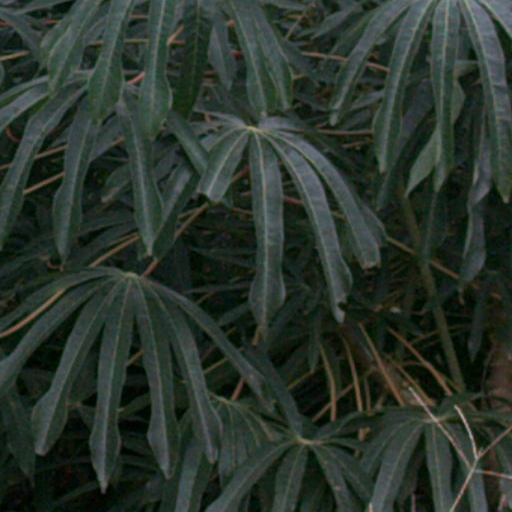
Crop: cassava